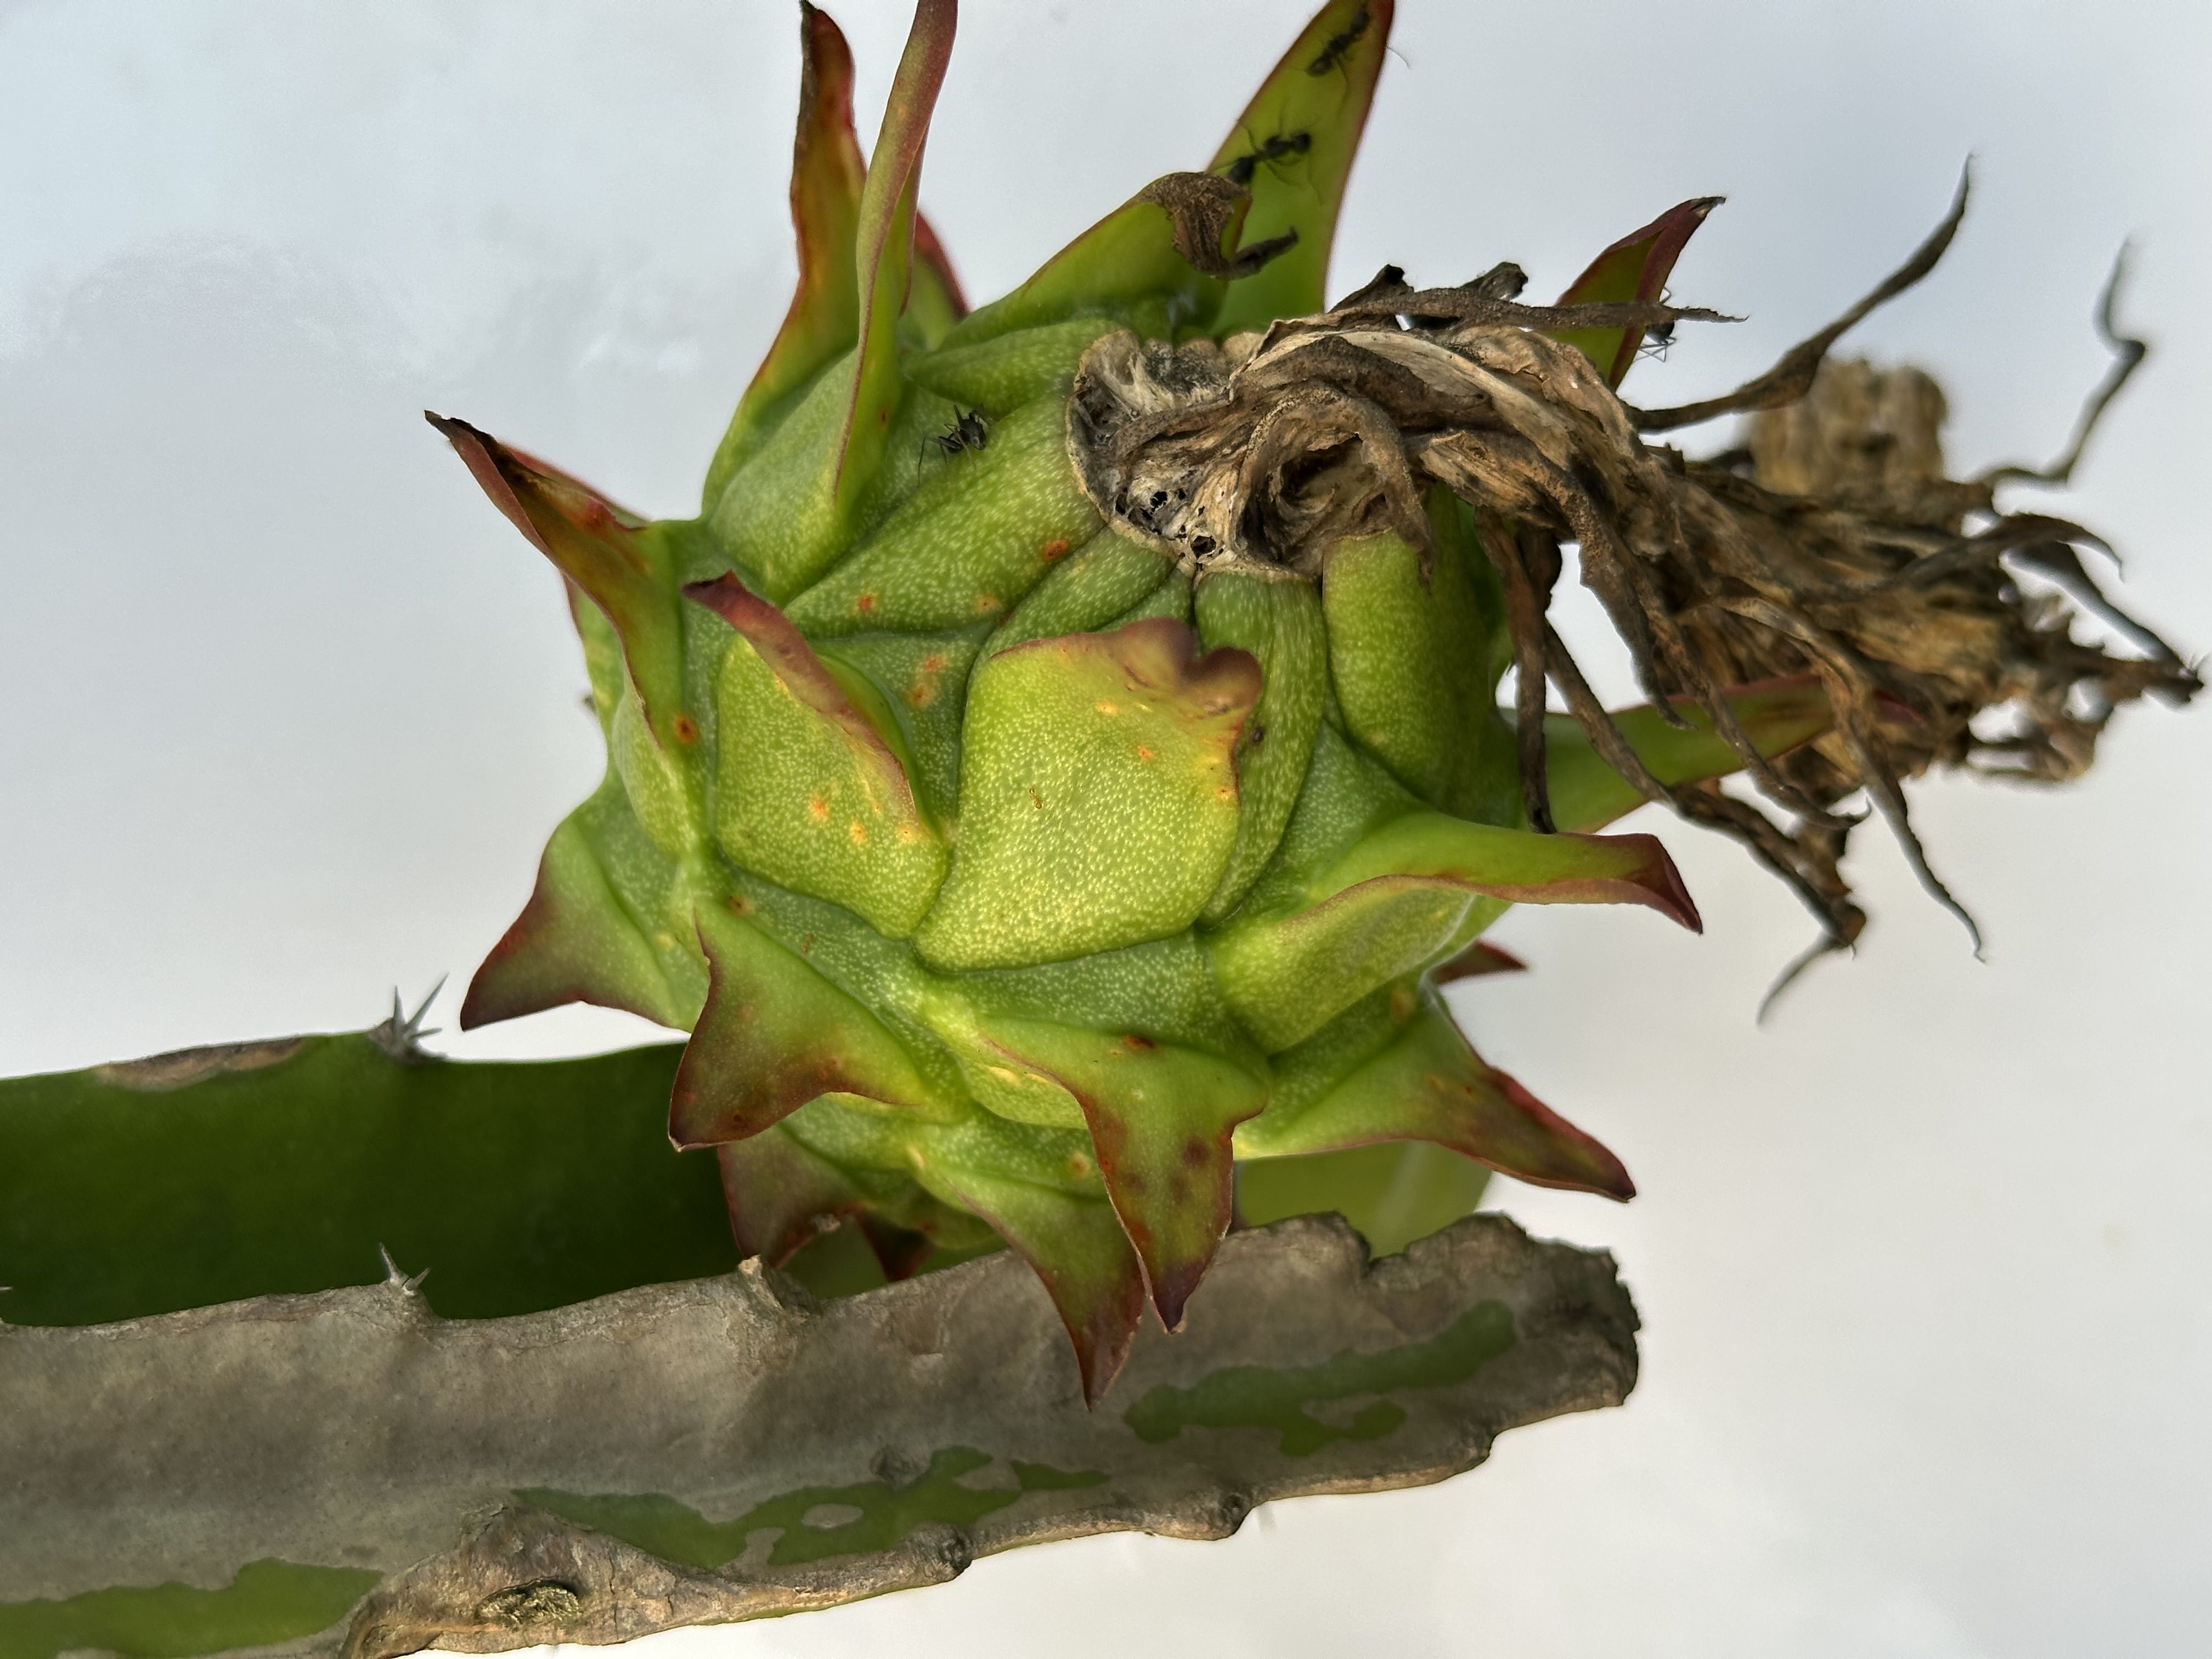
Label: Good fruit